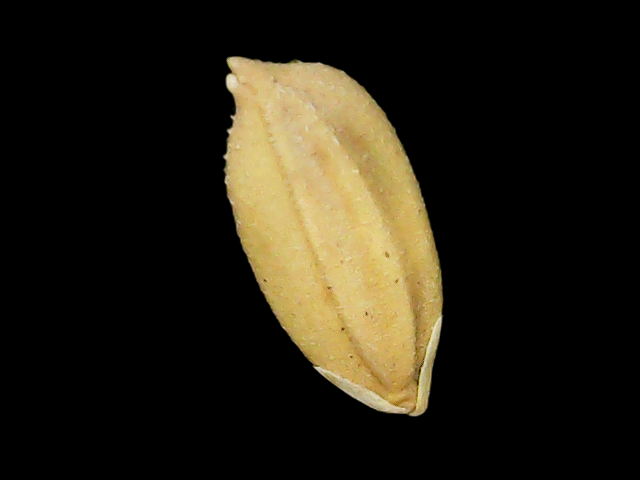
Rice variety: Binadhan08